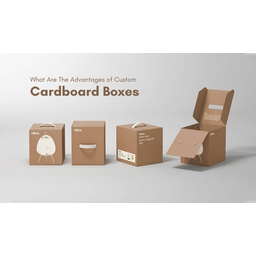
Label: cardboard